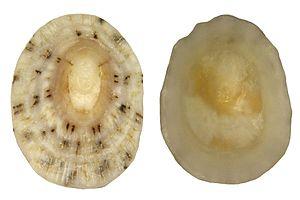
Patellogastropoda est un ordre de mollusques de la classe des gastéropodes.